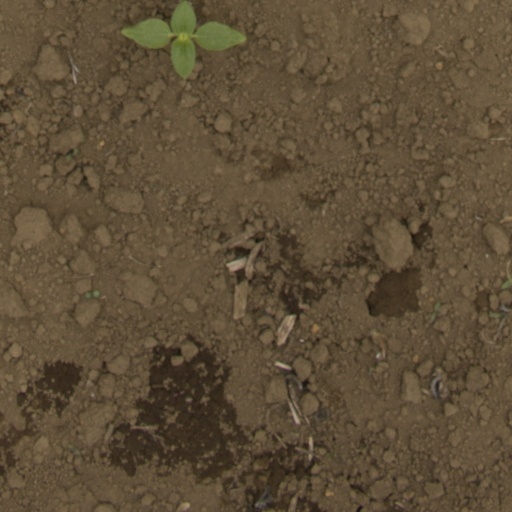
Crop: Jerusalem artichoke